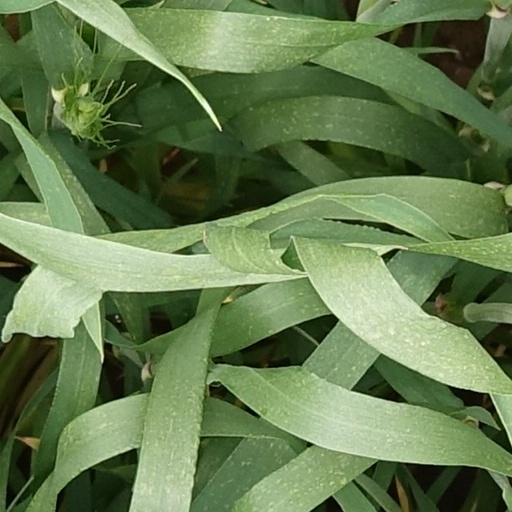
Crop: wheat